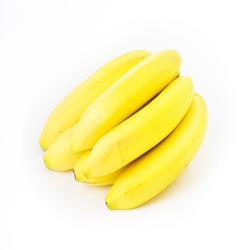
Label: Banana